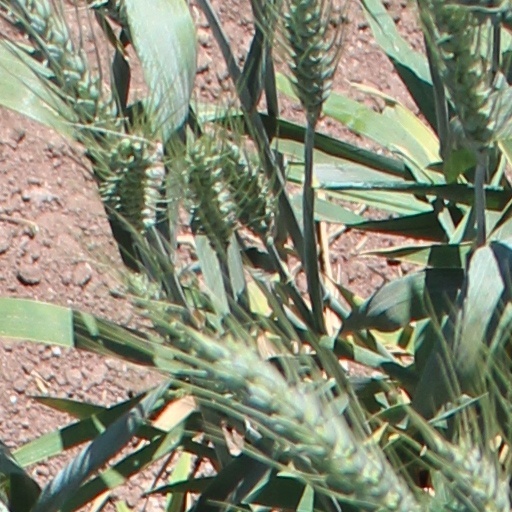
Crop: wheat